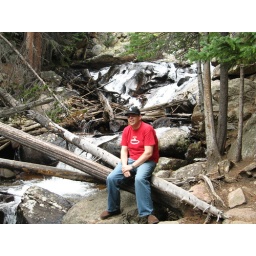
Randall sitting by the water